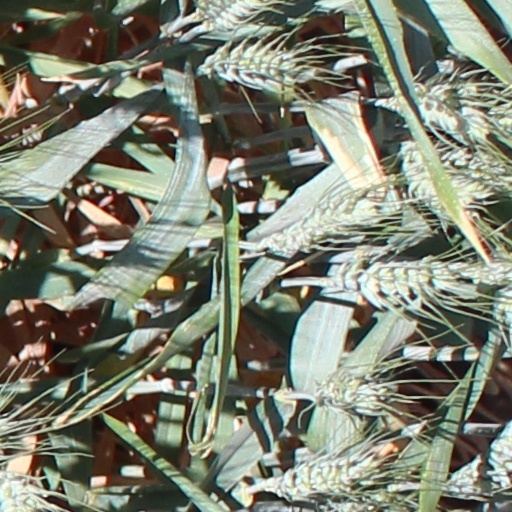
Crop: wheat